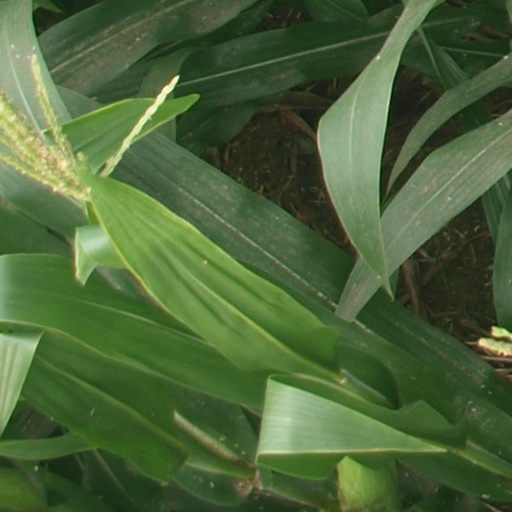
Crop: maize; corn